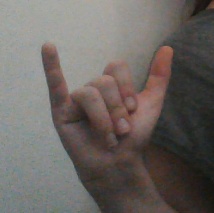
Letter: ya